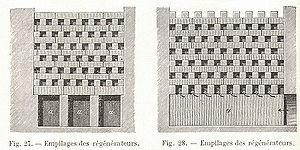
Siemens-Martin-processen / Metoden / Opbygningen af en Siemens-Martin ovn
Regenerativkammer
Siemens-Martin-processen er en proces til fremstilling af stål ved forbrænding af kulstof og urenheder fra det smeltede råjern. Stål har modsat meget kulstofholdigt jern et højt smeltepunkt og fremstillingen af stål var derfor vanskelig. Teknikken er en variation af den såkaldte hærdfriskning. En hærd er en ovn med en fordybning til materialet, over hvilken flammen går, og varmen kastes tilbage fra en hvælving. Teknikken blev udviklet af ingeniørerne Friedrich og Wilhelm Siemens og videreudviklet af Pierre-Émile Martin og dennes far Émile Martin.